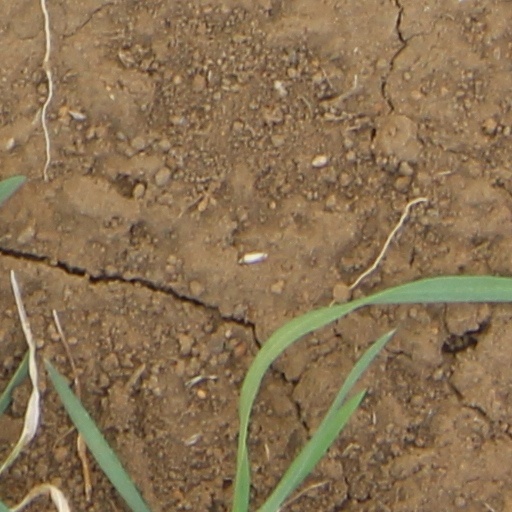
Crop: wheat